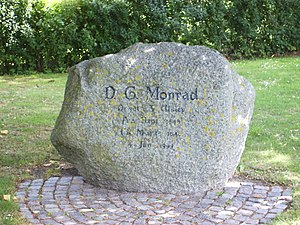
Vester Ulslev
Mindesten for Ditlev Gothard Monrad
Mindesten over D.G. Monrad, der var præst i Vester Ulslev 1846-1849, og som var en af hovedmændene bag Grundloven i 1849
Vester Ulslev ligger på Lolland og er en landsby vest for Nysted. Landsbyen befinder sig i Guldborgsund Kommune og tilhører Region Sjælland.